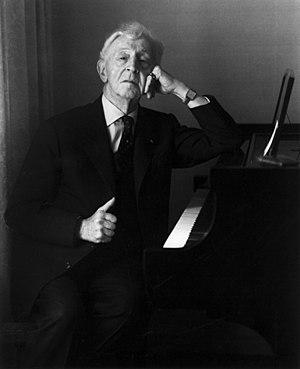
Arthur Rubinstein